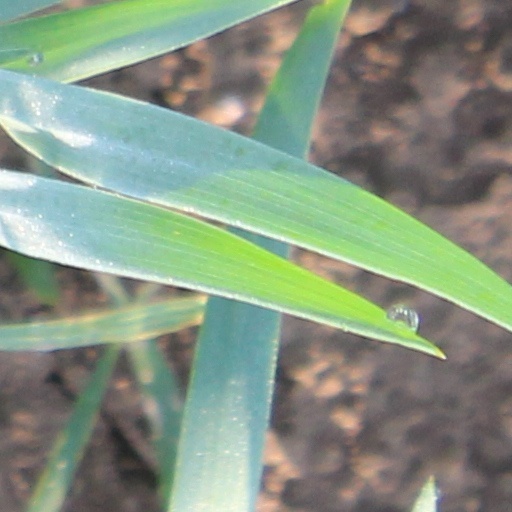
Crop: wheat